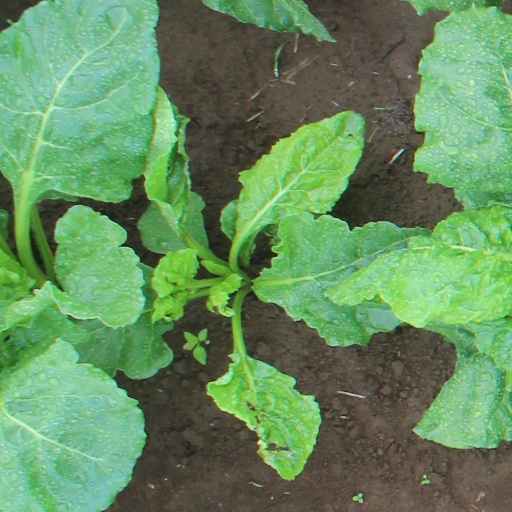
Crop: sugar beet